Mushroom

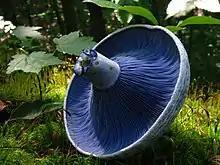
The blue gills of "Lactarius indigo", a milk-cap mushroom

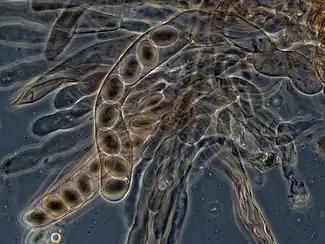
"Morchella elata" asci viewed with phase contrast microscopy

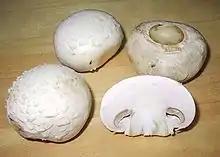
"Agaricus bisporus", one of the most widely cultivated and consumed mushrooms

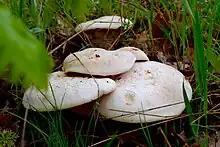
"Ferula mushroom" in Bingöl, Turkey. This is an edible type of mushroom.

A mushroom develops from a nodule, or pinhead, less than two millimeters in diameter, called a primordium, which is typically found on or near the surface of the substrate. It is formed within the mycelium, the mass of threadlike hyphae that make up the fungus. The primordium enlarges into a roundish structure of interwoven hyphae roughly resembling an egg, called a "button". The button has a cottony roll of mycelium, the universal veil, that surrounds the developing fruit body. As the egg expands, the universal veil ruptures and may remain as a cup, or volva, at the base of the stalk, or as warts or volval patches on the cap. Many mushrooms lack a universal veil, therefore they do not have either a volva or volval patches. Often, a second layer of tissue, the partial veil, covers the blade-like gills that bear spores. As the cap expands the veil breaks, and remnants of the partial veil may remain as a ring, or annulus, around the middle of the stalk or as fragments hanging from the margin of the cap. The ring may be skirt-like as in some species of "Amanita", collar-like as in many species of "Lepiota", or merely the faint remnants of a cortina (a partial veil composed of filaments resembling a spiderweb), which is typical of the genus "Cortinarius". Mushrooms lacking partial veils do not form an annulus.